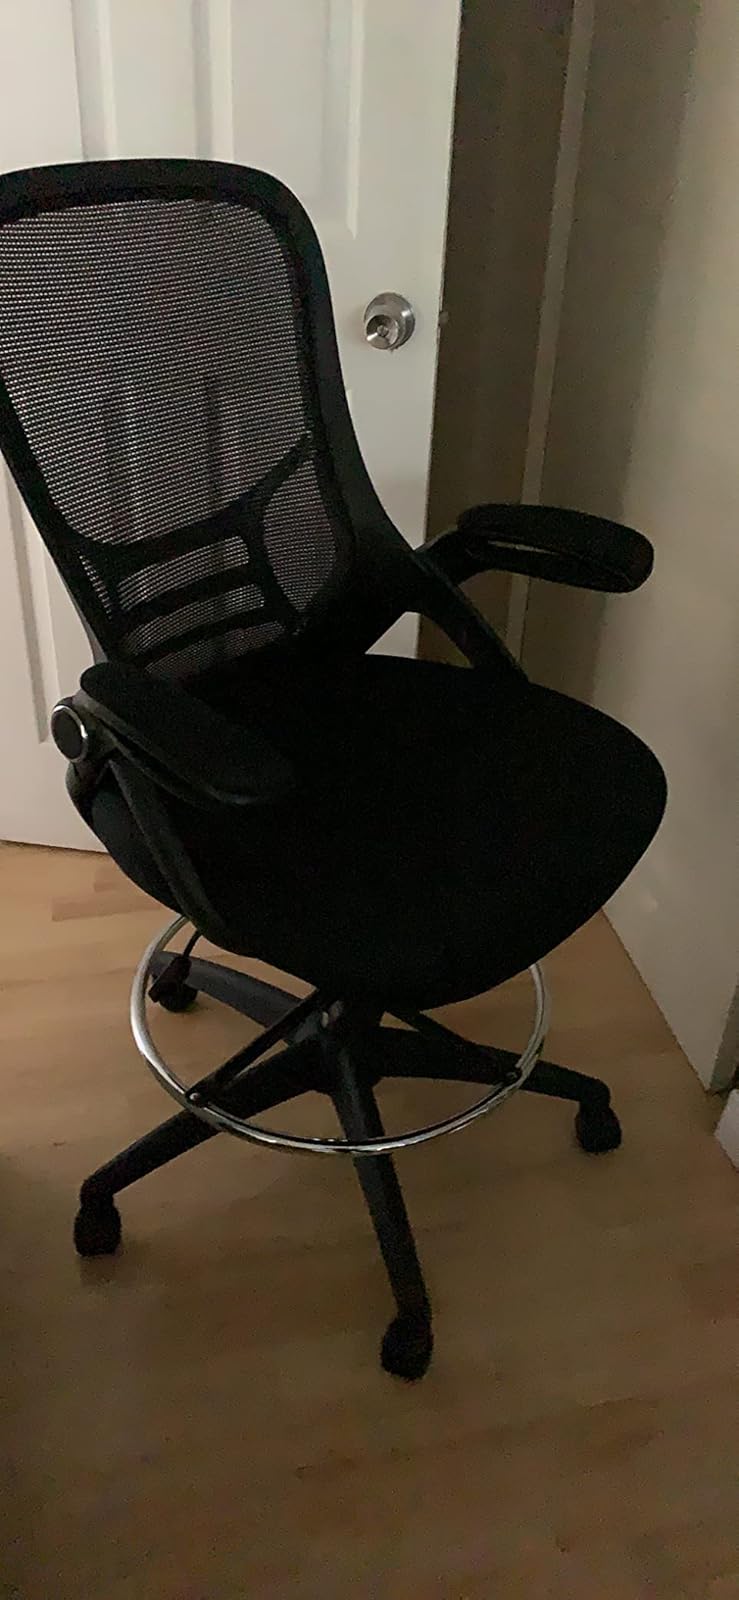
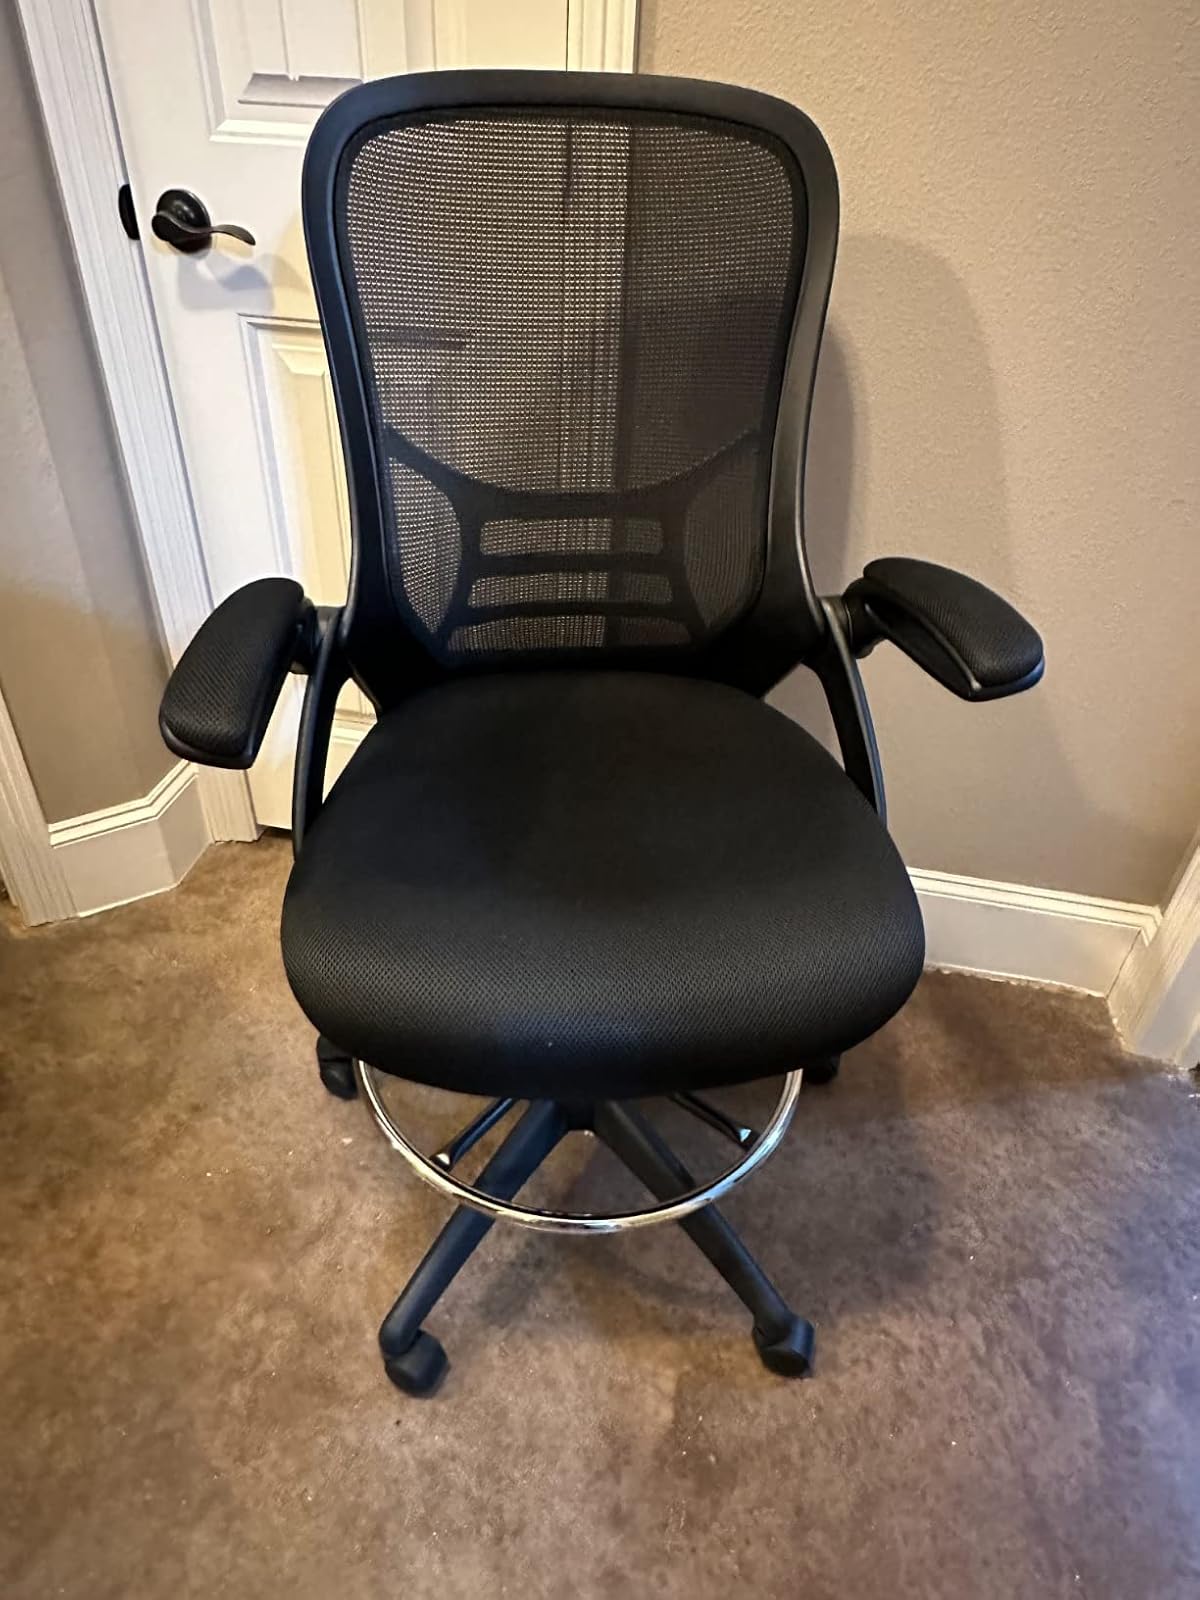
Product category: items_chair
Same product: yes